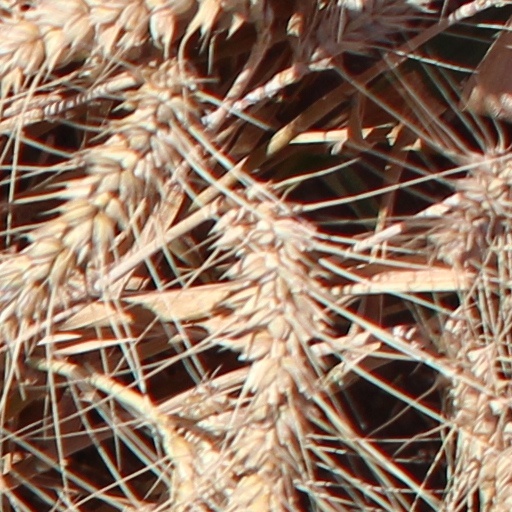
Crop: wheat